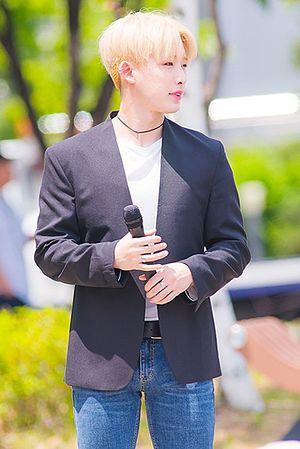
Wonho, de son nom de naissance Lee Ho-seok, est un chanteur et danseur sud-coréen né le 1ᵉʳ mars 1993. De 2015 à 2019, il fut membre du groupe de k-pop sud-coréen Monsta X, formé par le label Starship Entertainment à la suite d'une émission de télé-réalité, au sein duquel il était chanteur et danseur secondaire, ainsi que visuel. Fin 2019, impliqué dans une polémique, il quitte le groupe. En 2020, il démarre une carrière solo au sein du label Highline Entertainment.